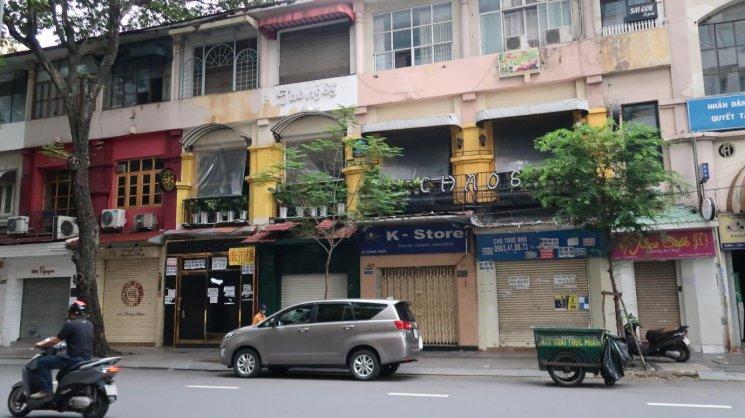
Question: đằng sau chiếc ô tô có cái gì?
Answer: xe rác